Macedonian nationalism

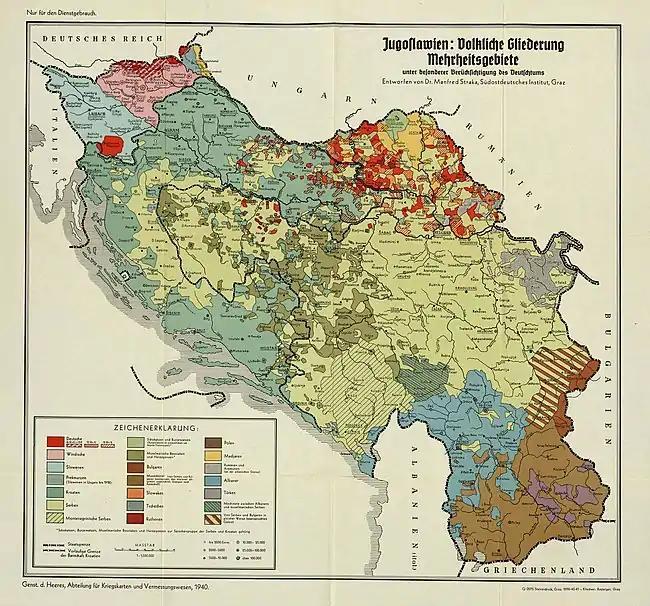
German ethnic map of Yugoslavia from 1940. Macedonians are depicted as a separate community, and described as claimed by Serbs and Bulgarians, but generally attributed to the last ones.

Despite the repressive Serbianisation policy during the interwar period in Vardar Macedonia, the Macedonian national consciousness was growing. Also, some of the leftist activists of Macedonian Federative Organization, IMRO (United) and the Communist Party of Yugoslavia expressed Macedonian national ideas. In 1934 the Comintern in accordance with IMRO (United) issued a resolution about the recognition of a separate Macedonian ethnicity. However, the existence of considerable Macedonian national consciousness prior to the 1940s is disputed, most of the people were unable to precisely identify what they were.